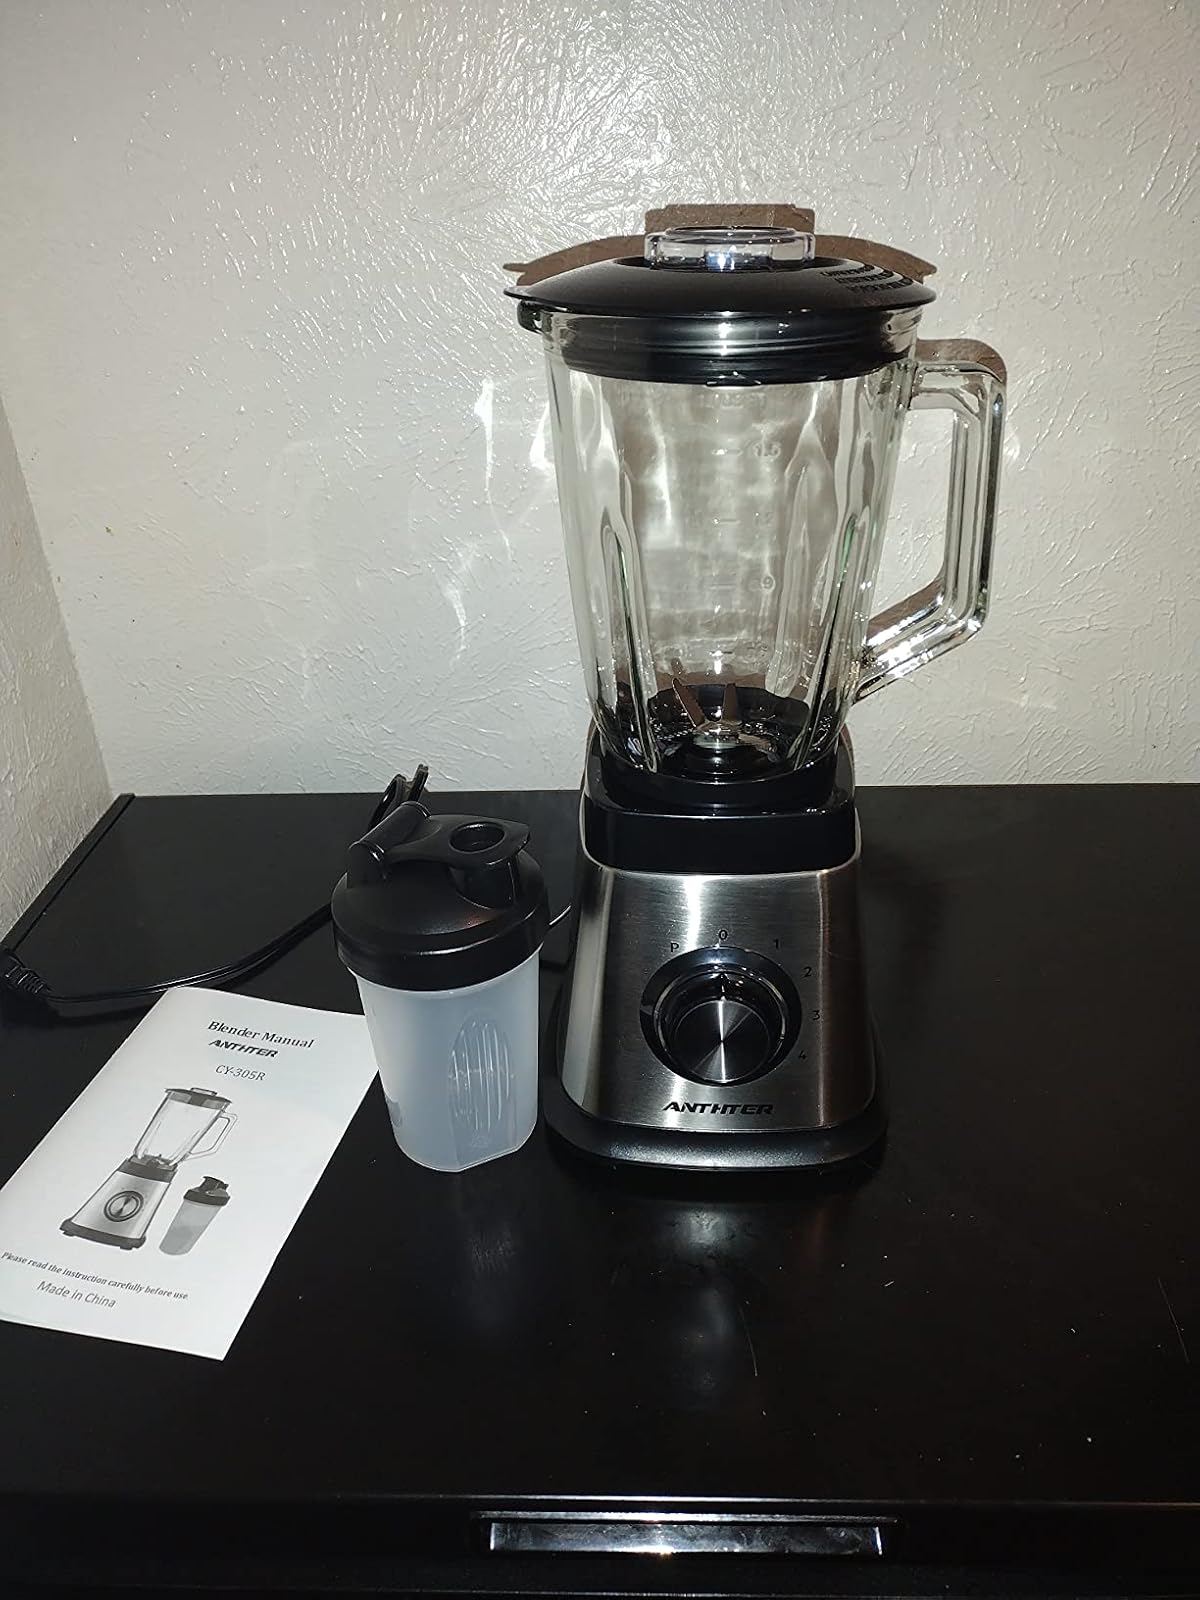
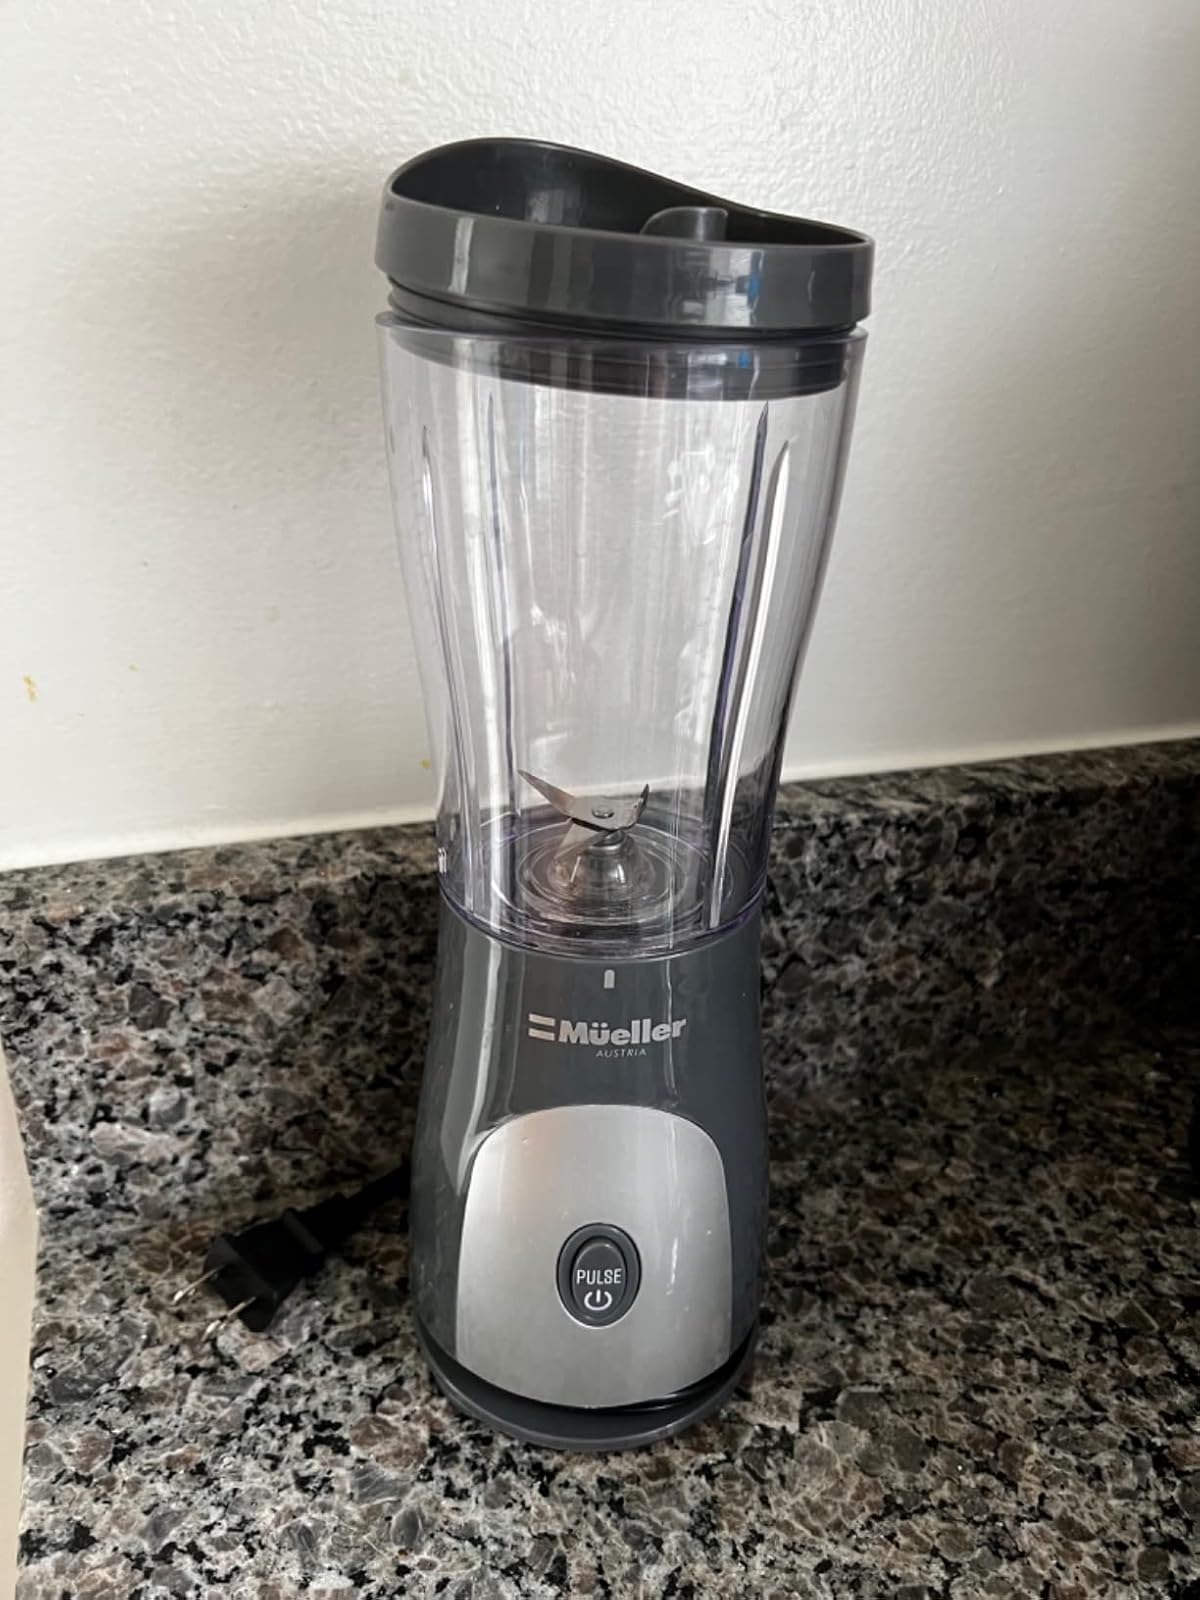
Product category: items_blender
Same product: no